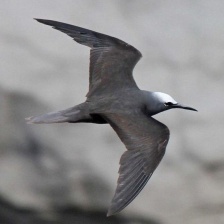
Species: BROWN NOODY
Scientific name: ANOUS STOLIDUS